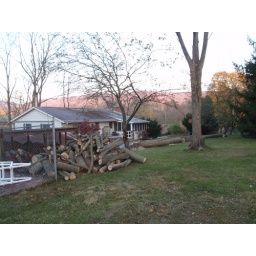
The dead cherry trees' logs are piled up by the fence and dog runs.